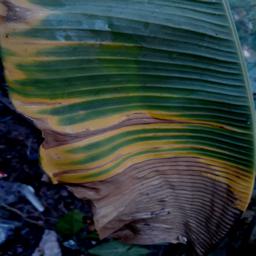
Label: POTASSIUM DEFICIENCY